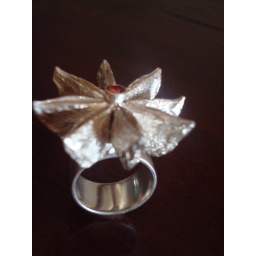
Star Anise Seed Ring in sterling silver with orange CZ accent. - B Glass Designs